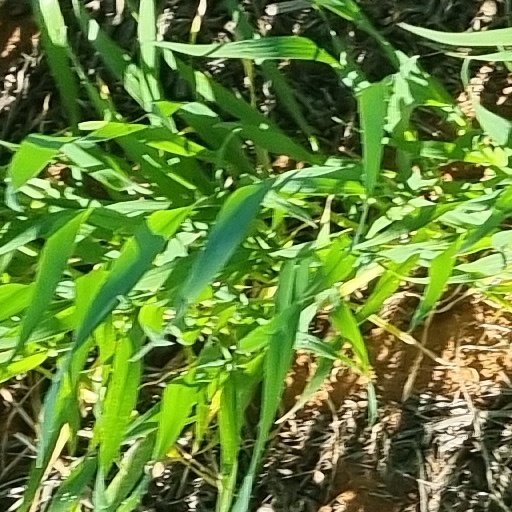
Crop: wheat